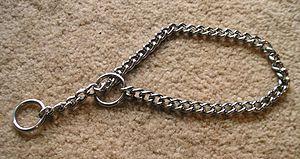
Collier étrangleur
Un collier de chien est un type d’accessoire porté autour du cou. Les colliers sont habituellement constitués de métal, de cuir ou de tissu et sont souvent munis d’un système de fermeture ou d’attache. Ils sont souvent utilisés en complément d’une laisse. Le collier peut être utilisé pour le contrôle de l’animal, l'identification, la mode, ou à d'autres fins. Le collier peut être remplacé par un licol ou un harnais.